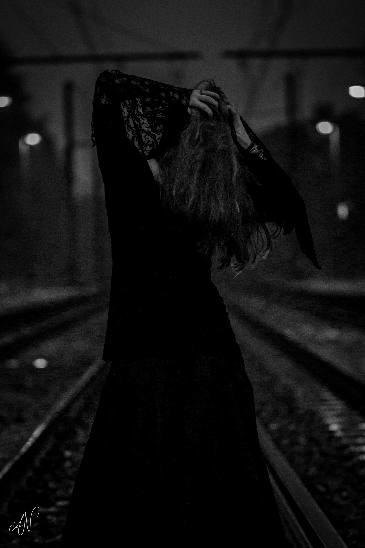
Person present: Yes